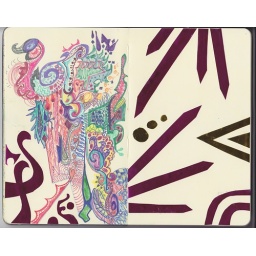
the cut out paper is very shiny in real life. the scanner doesnt exactly capture this..Moleskine 13-14